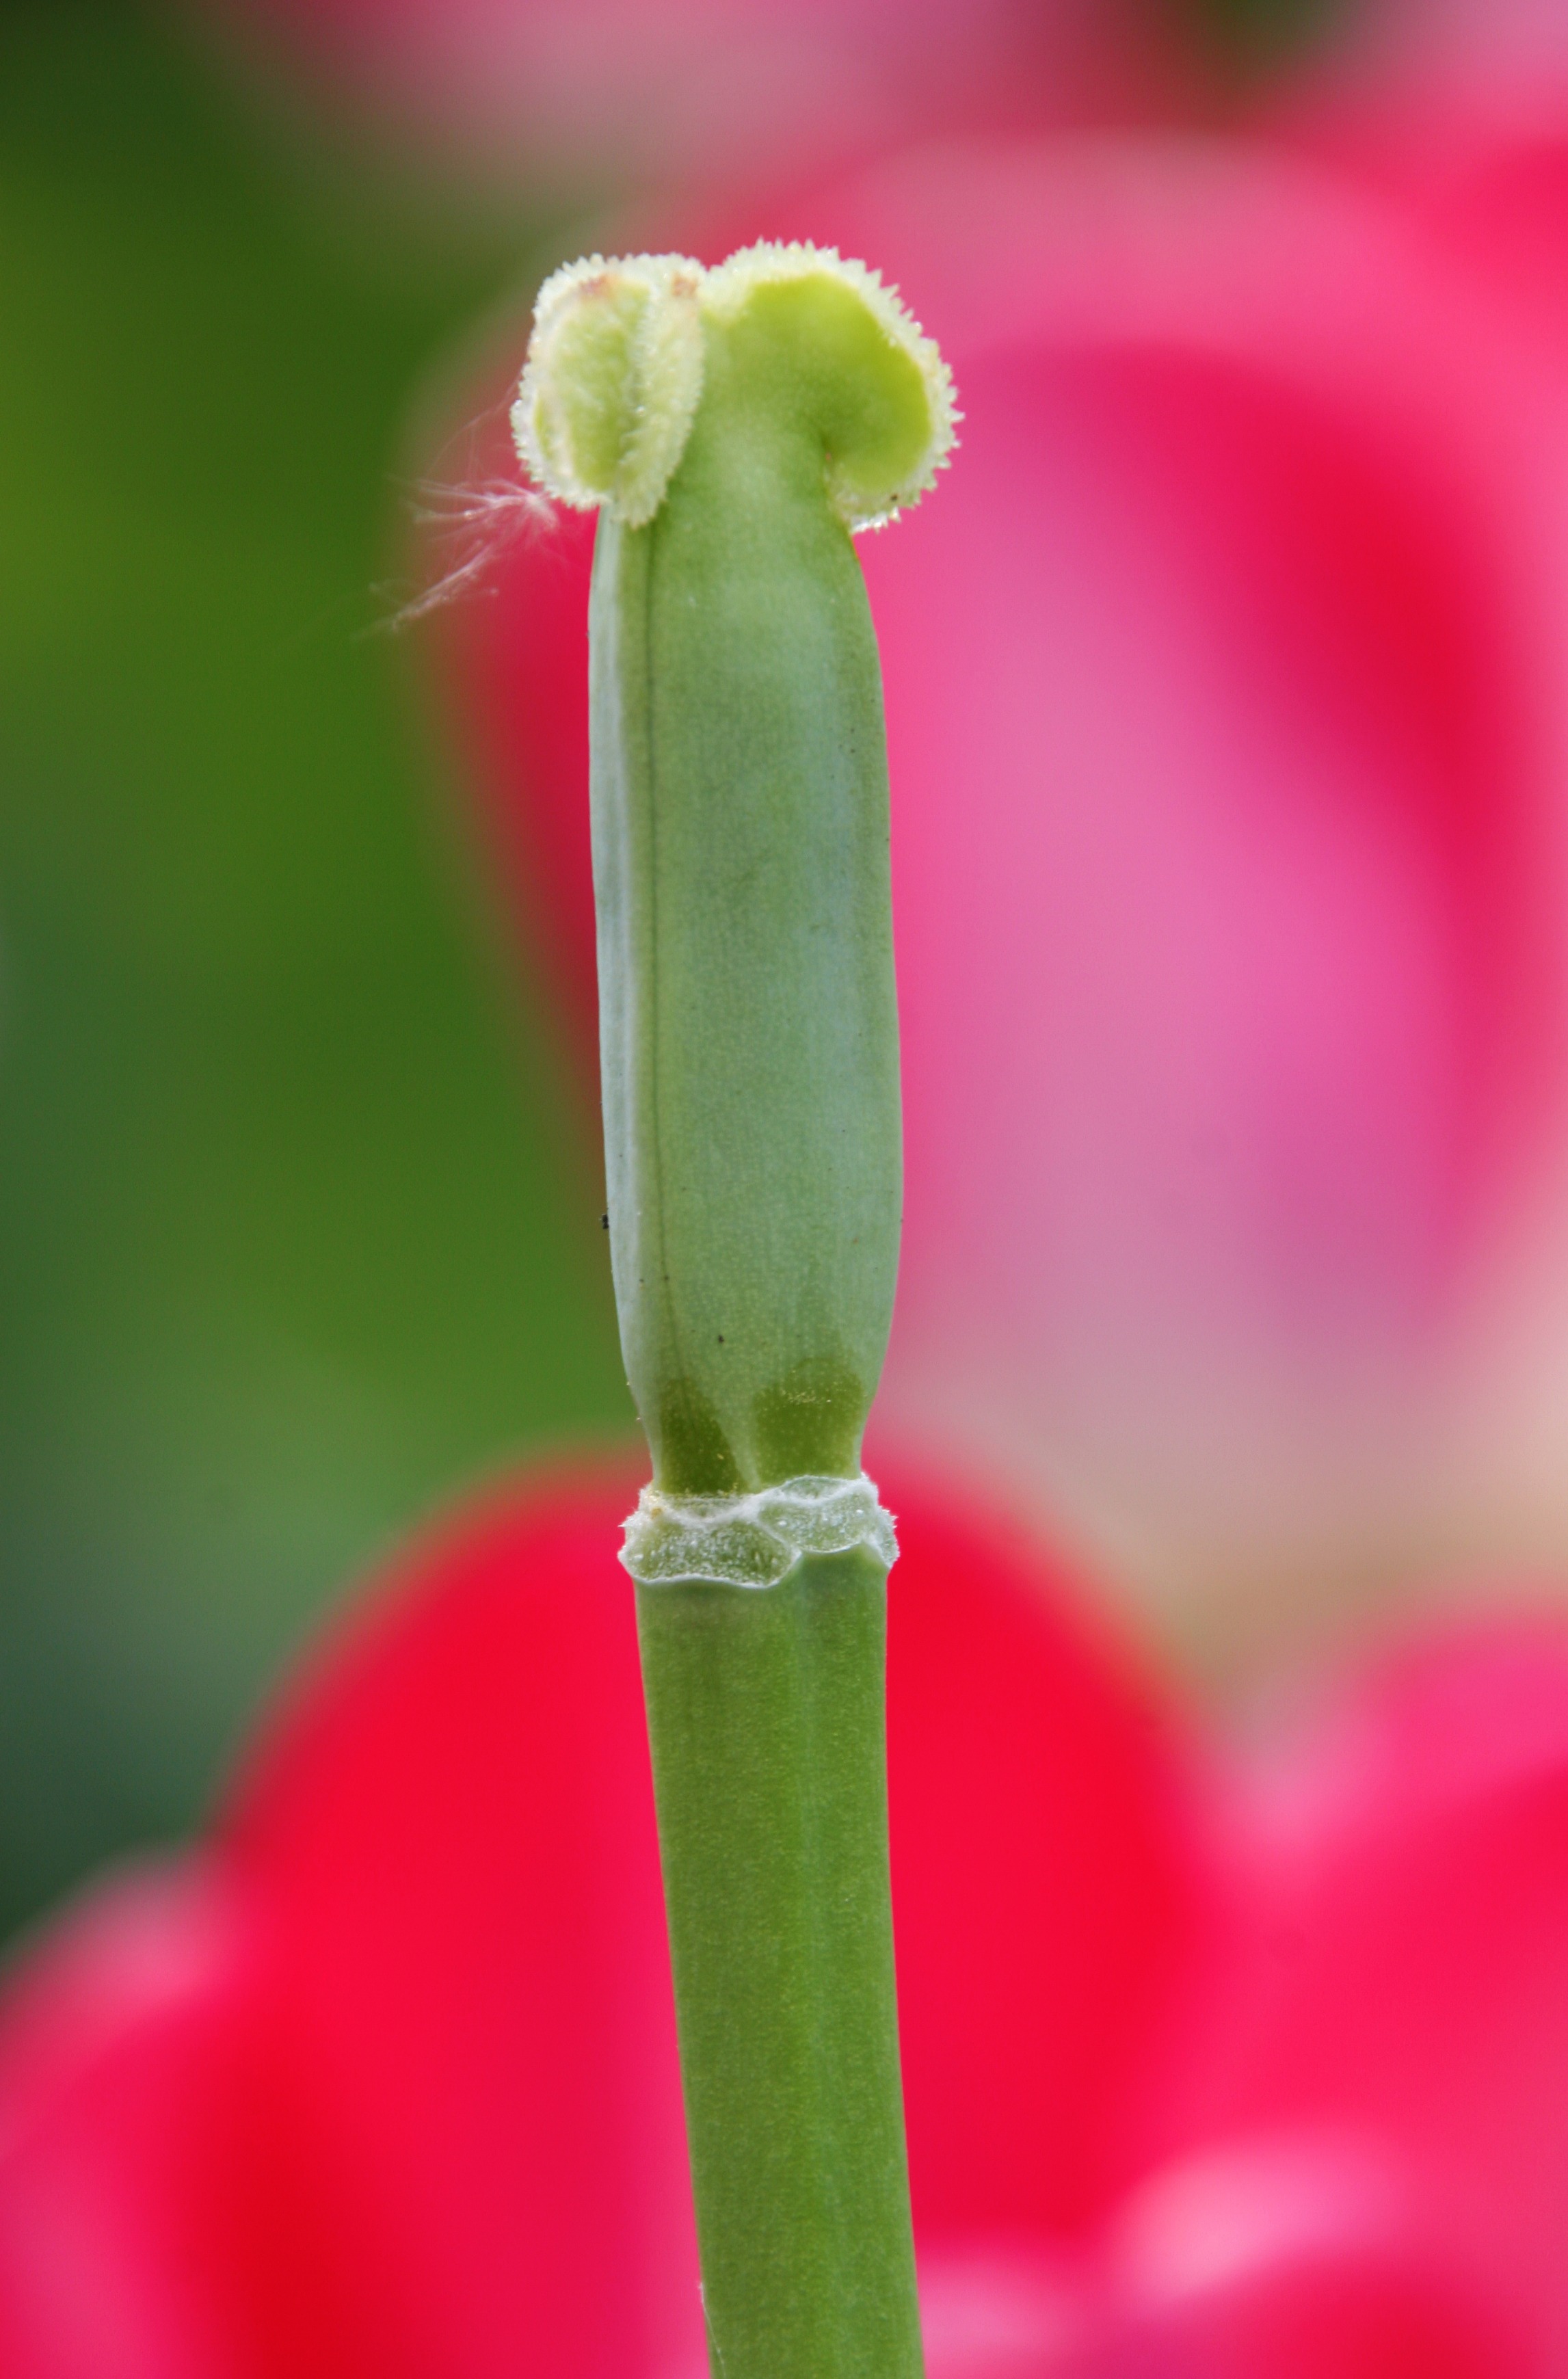
blossom, plant, photography, leaf, flower, petal, tulip, green, red, macro, pink, flora, close up, rod, bud, flowering, macro photography, flowering plant, plant stem, land plant